Brian P. Stack

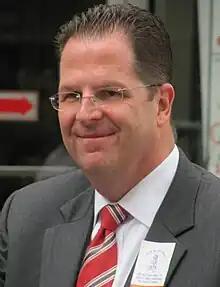
Stack during a parade in Union CitySeptember 11, 2011

Brian P. Stack (born May 16, 1966) is an American Democratic Party politician who represents the 33rd Legislative District in the New Jersey Senate, where he serves as chairman of the Senate Judiciary Committee. He has also served as the mayor of Union City, New Jersey, since 2000. Prior to his election to the Senate, he served in the New Jersey General Assembly from 2004 to 2008.